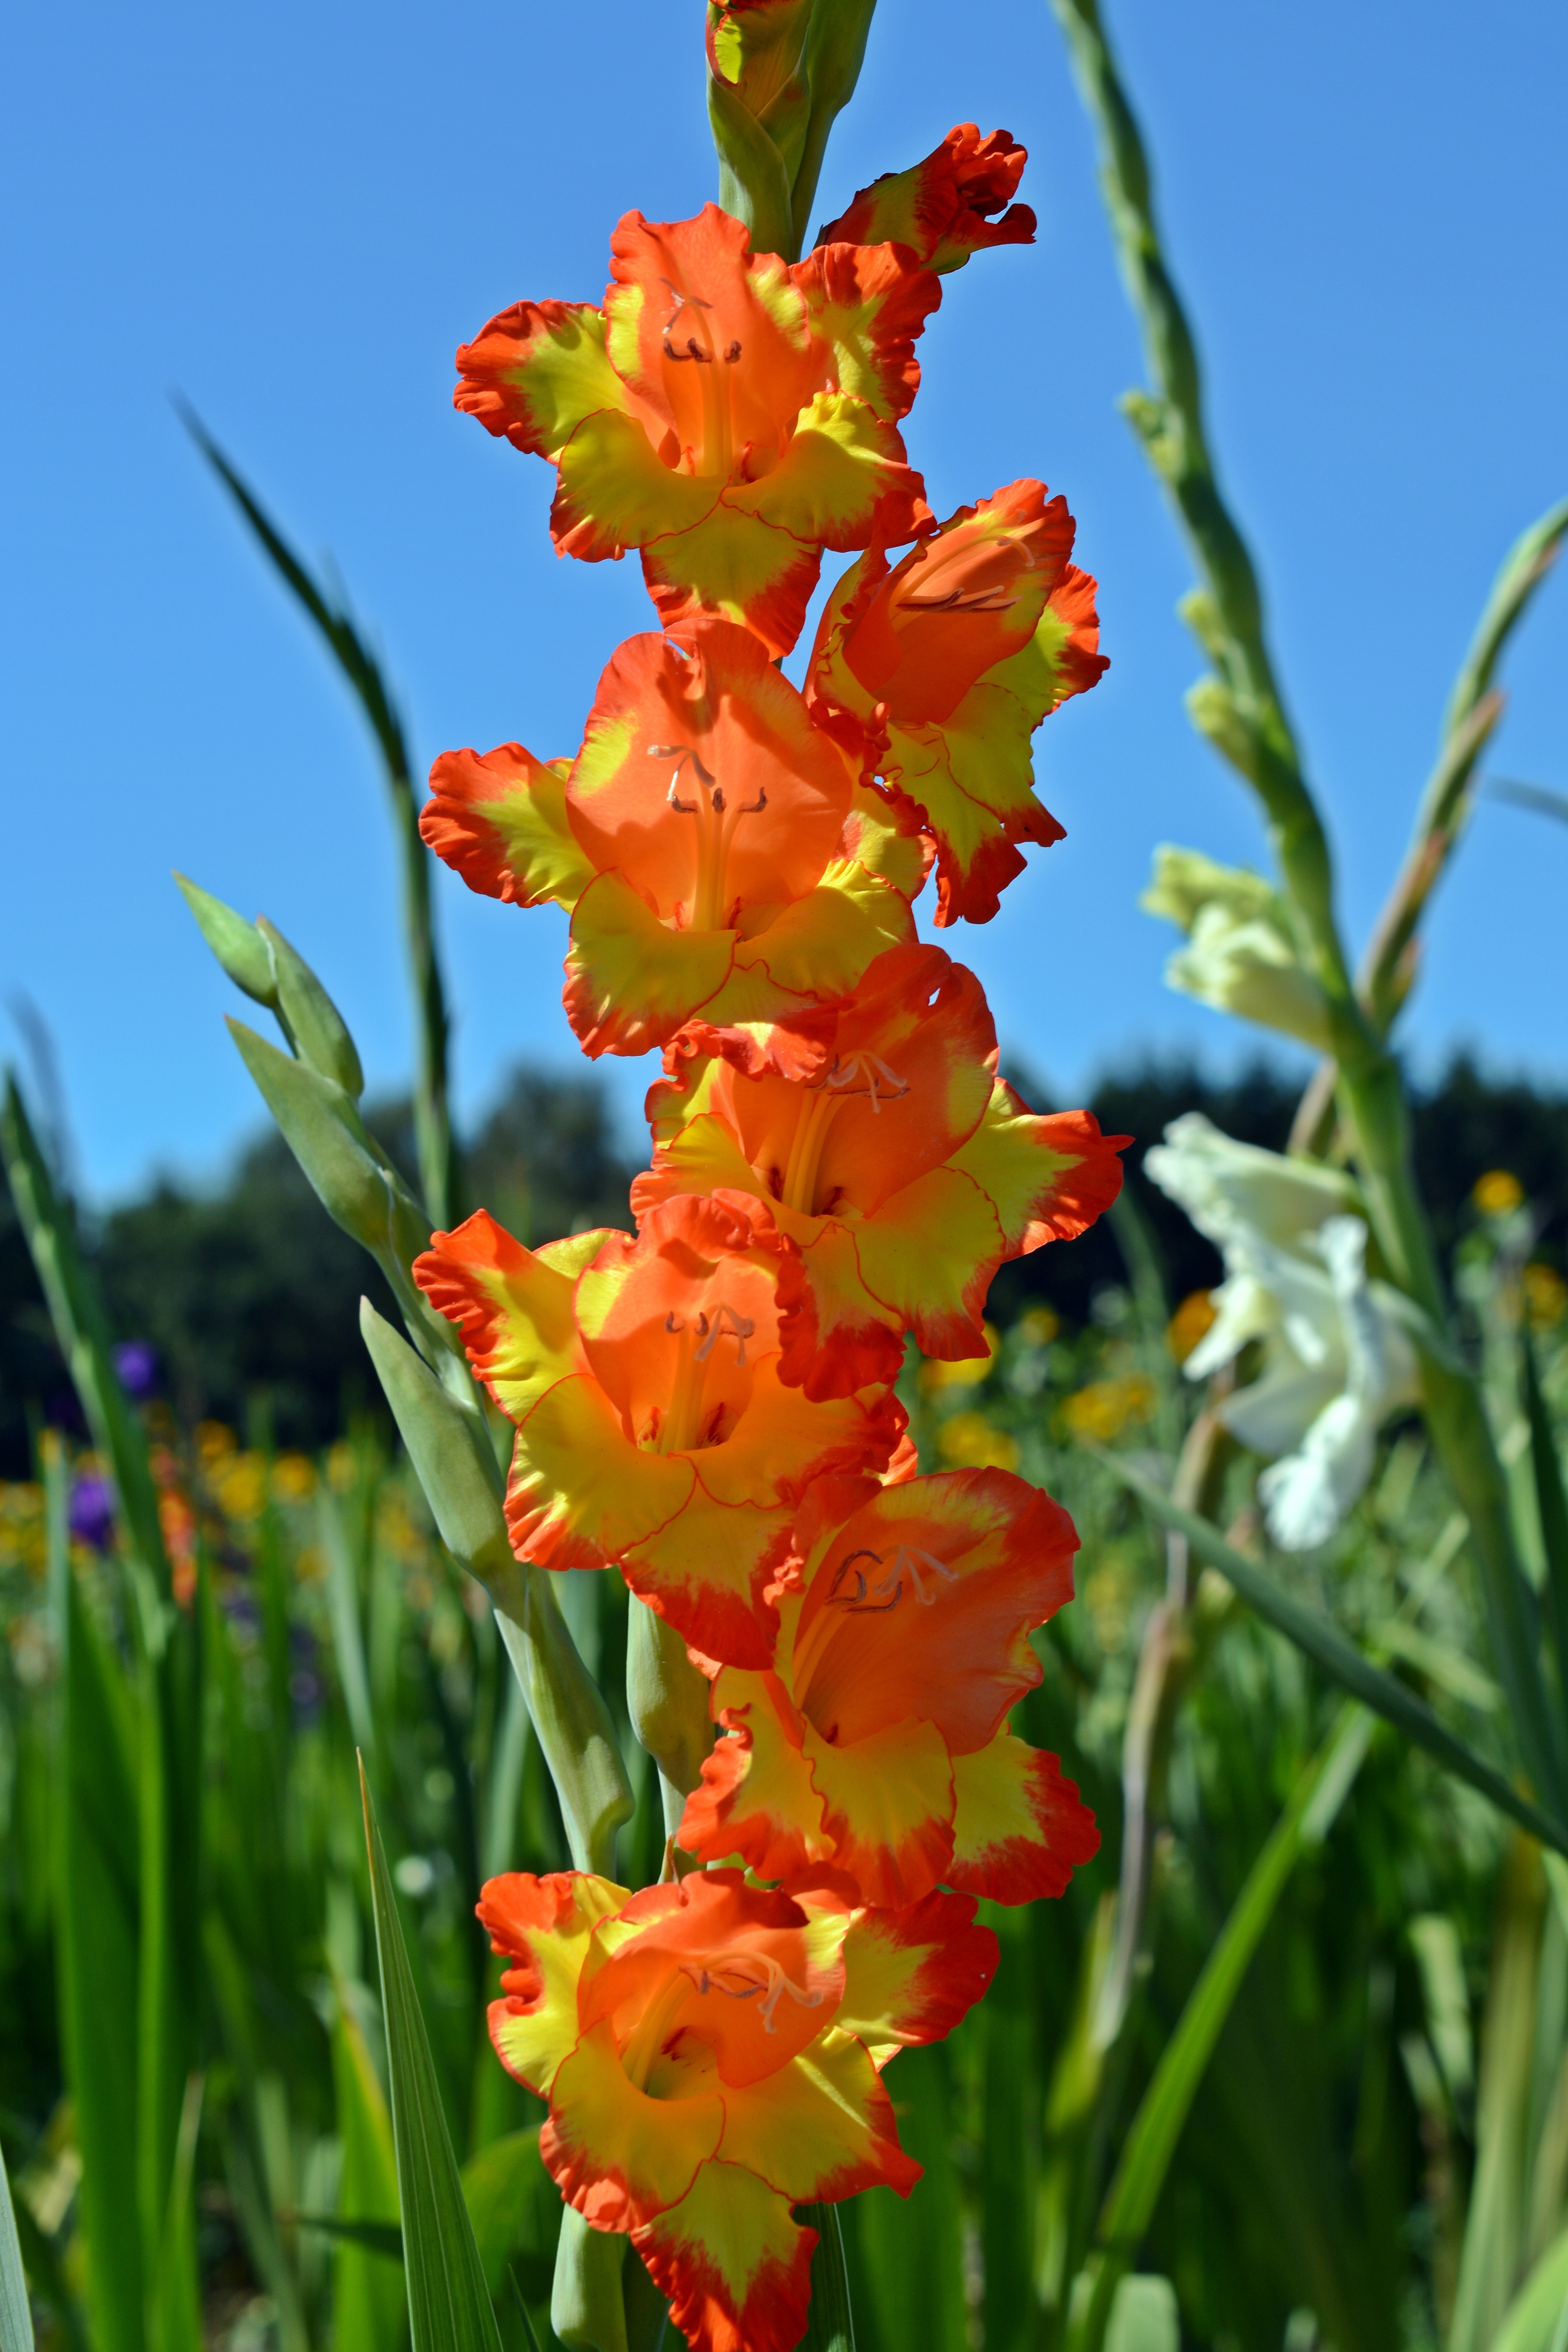
nature, blossom, plant, flower, bloom, orange, botany, colorful, flora, flowers, bright, gladiolus, flowering plant, crocosmia, canna lily, land plant, canna family, iris family